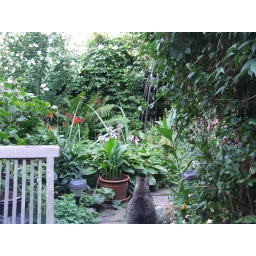
Our house in de zomer van 2008